Crime in Brazil

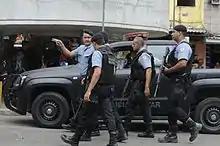
Police officers in the favela of Rocinha

Gang violence has been directed at police, security officials and related facilities. Gangs have also attacked official buildings and set alight public buses. May 2006 São Paulo violence began on the night of 12 May 2006 in São Paulo. It was the worst outbreak of violence recorded in Brazilian history and was directed against security forces and some civilian targets. By 14 May, the attacks had spread to other Brazilian states including Paraná, Mato Grosso do Sul, Minas Gerais and Bahia. Another outbreak of violence took place in São Paulo in July 2006.